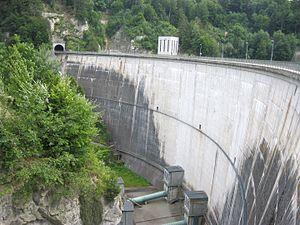
Rossens est une localité et une ancienne commune suisse du canton de Fribourg, située dans le district de la Sarine.